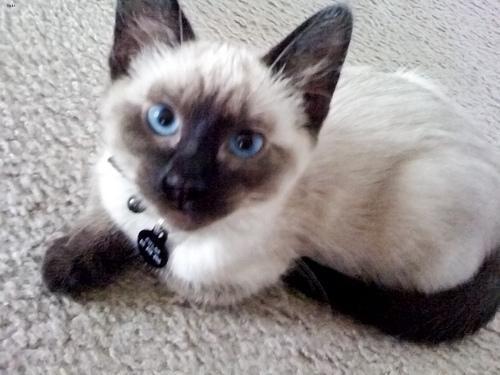
Siamese